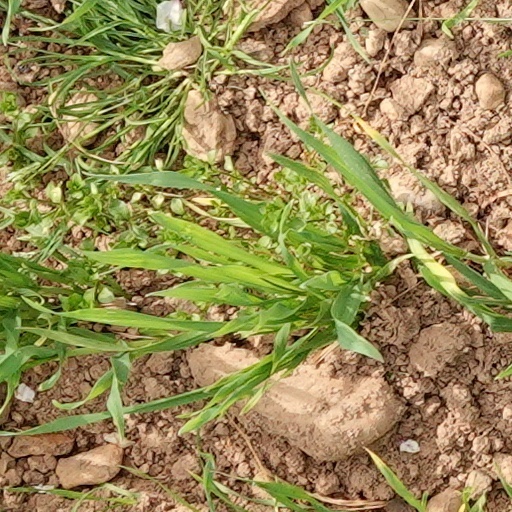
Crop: wheat